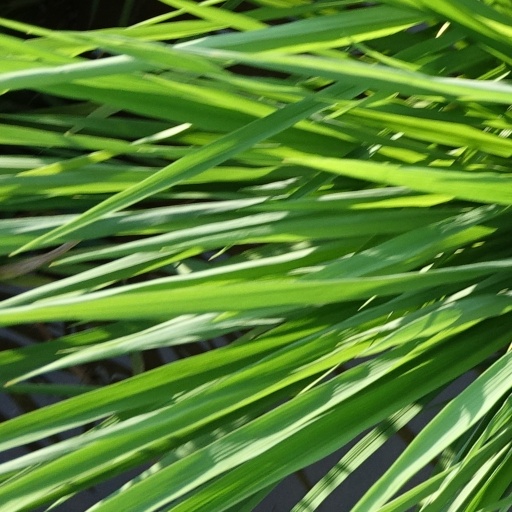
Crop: rice